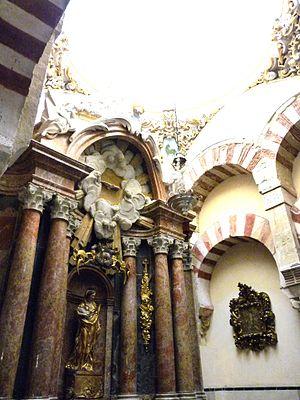
Baltasar Dreveton, ou Balthazar Dreveton, parfois appelé Graveton, né vers 1719 et mort, est un architecte français du XVIIIᵉ siècle ayant travaillé à Marseille et en Espagne, probablement.